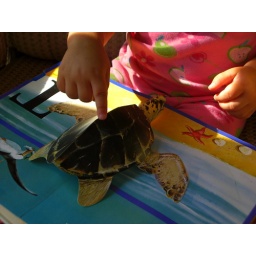
Little L. spies a turtle in her daddy's old pop up book